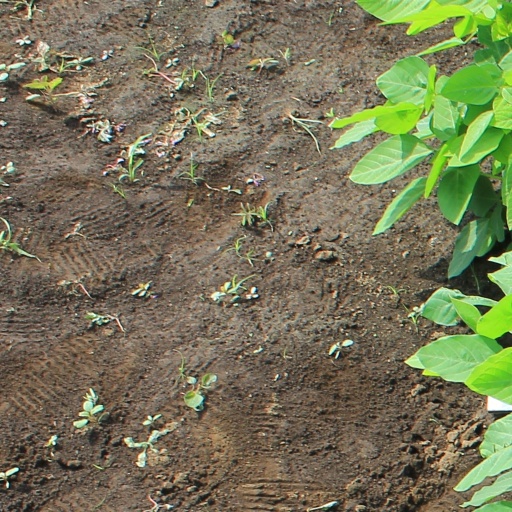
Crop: soybean